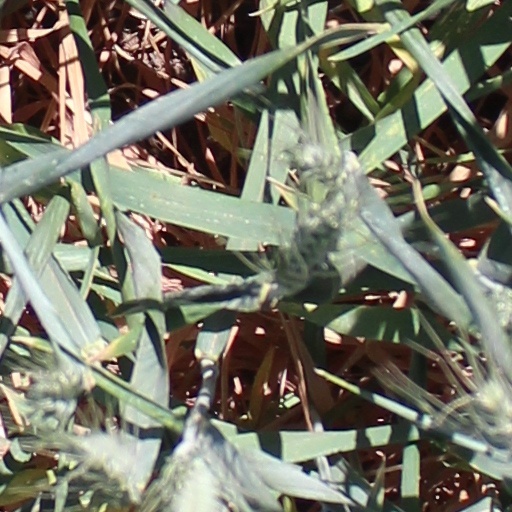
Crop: wheat